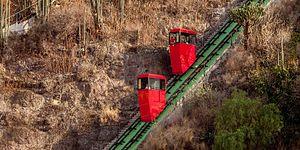
Vue du funiculaire de Guanajuato
Cette liste répertorie des funiculaires dans le monde.